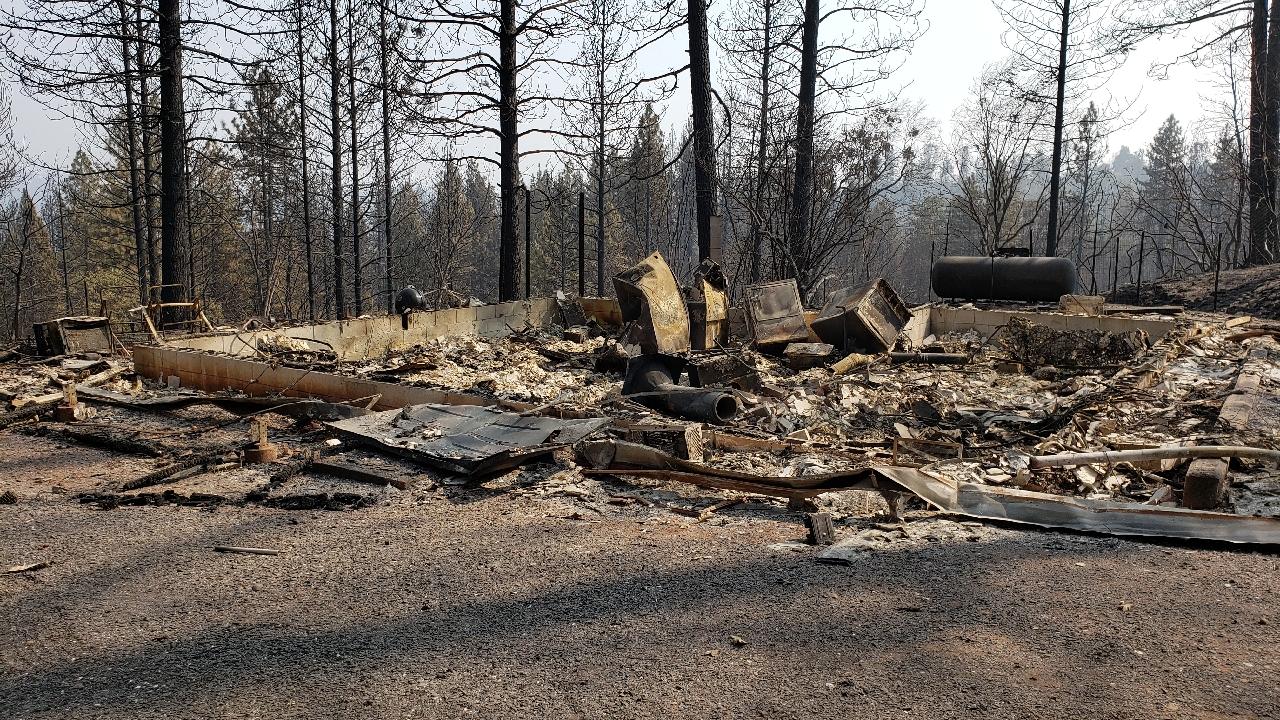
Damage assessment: destroyed